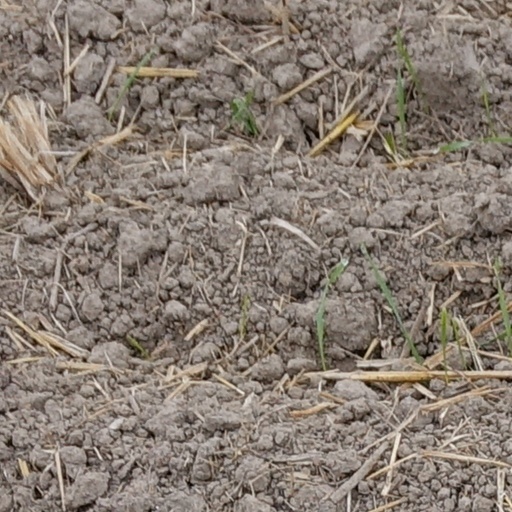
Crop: wheat